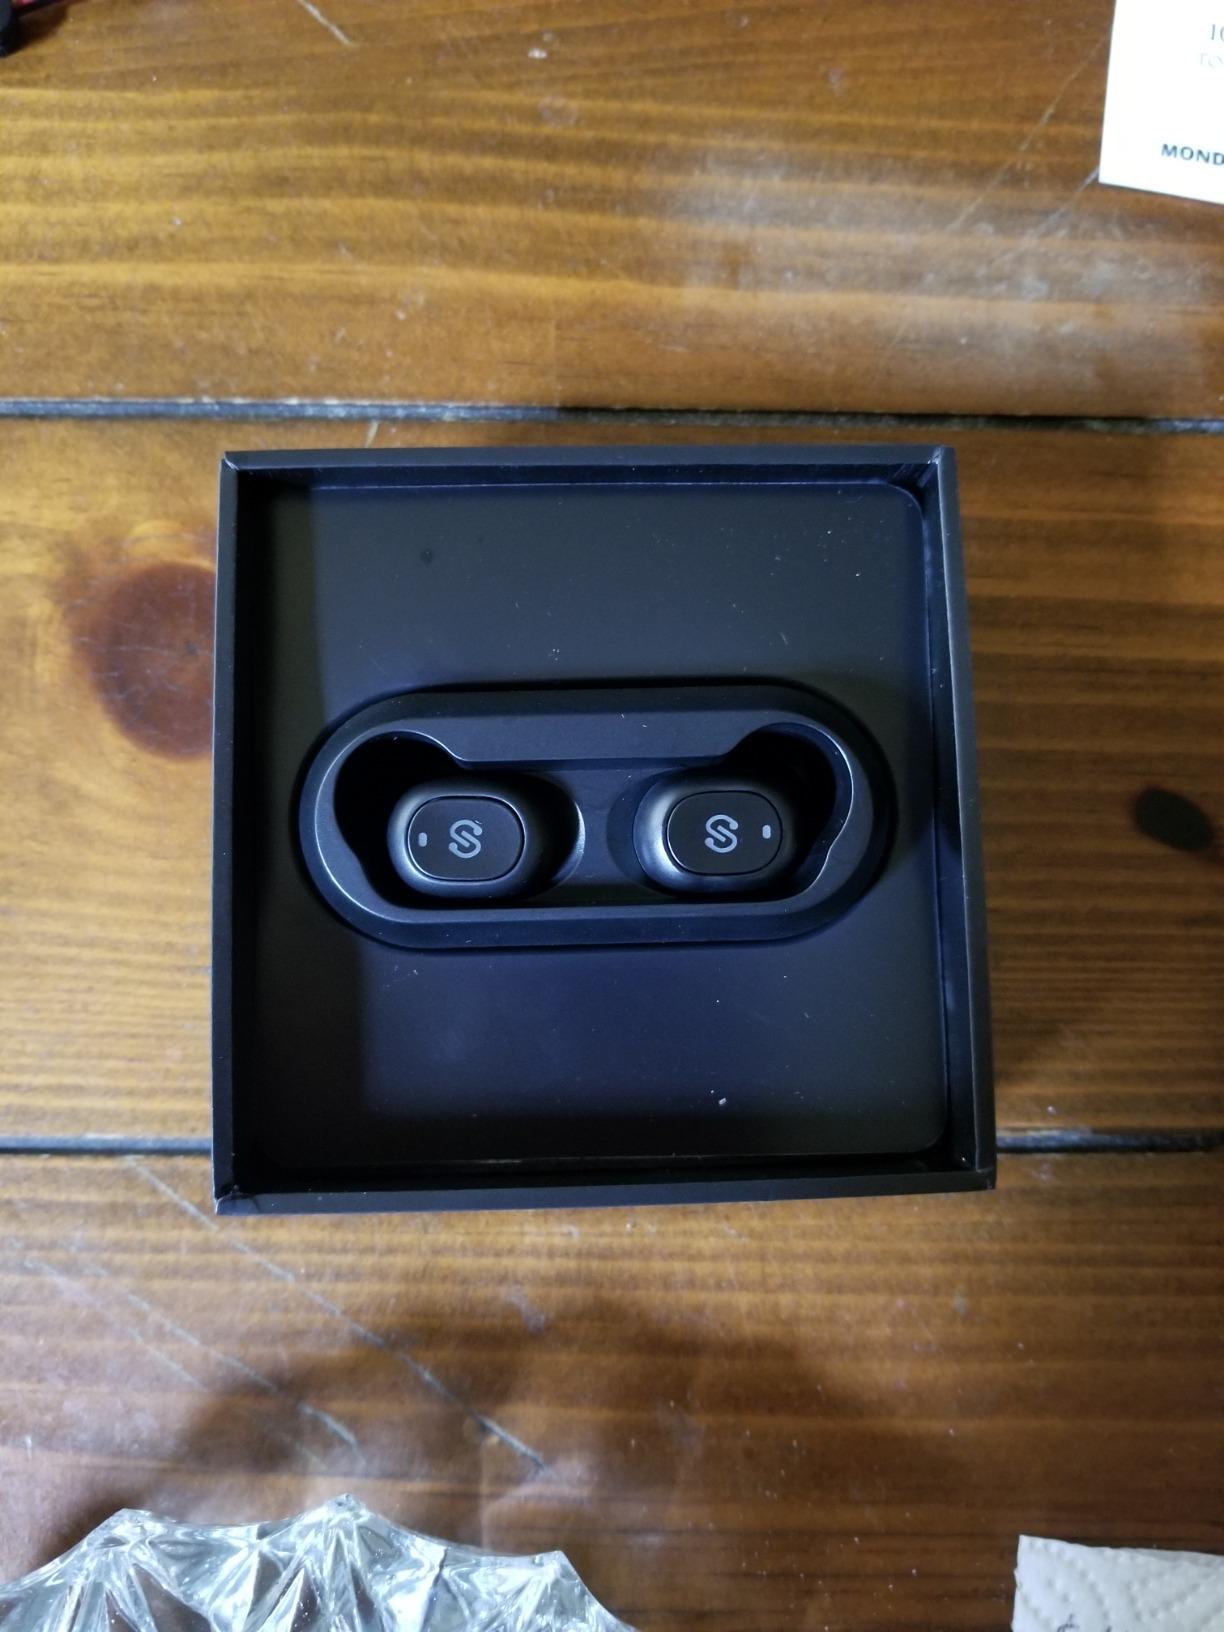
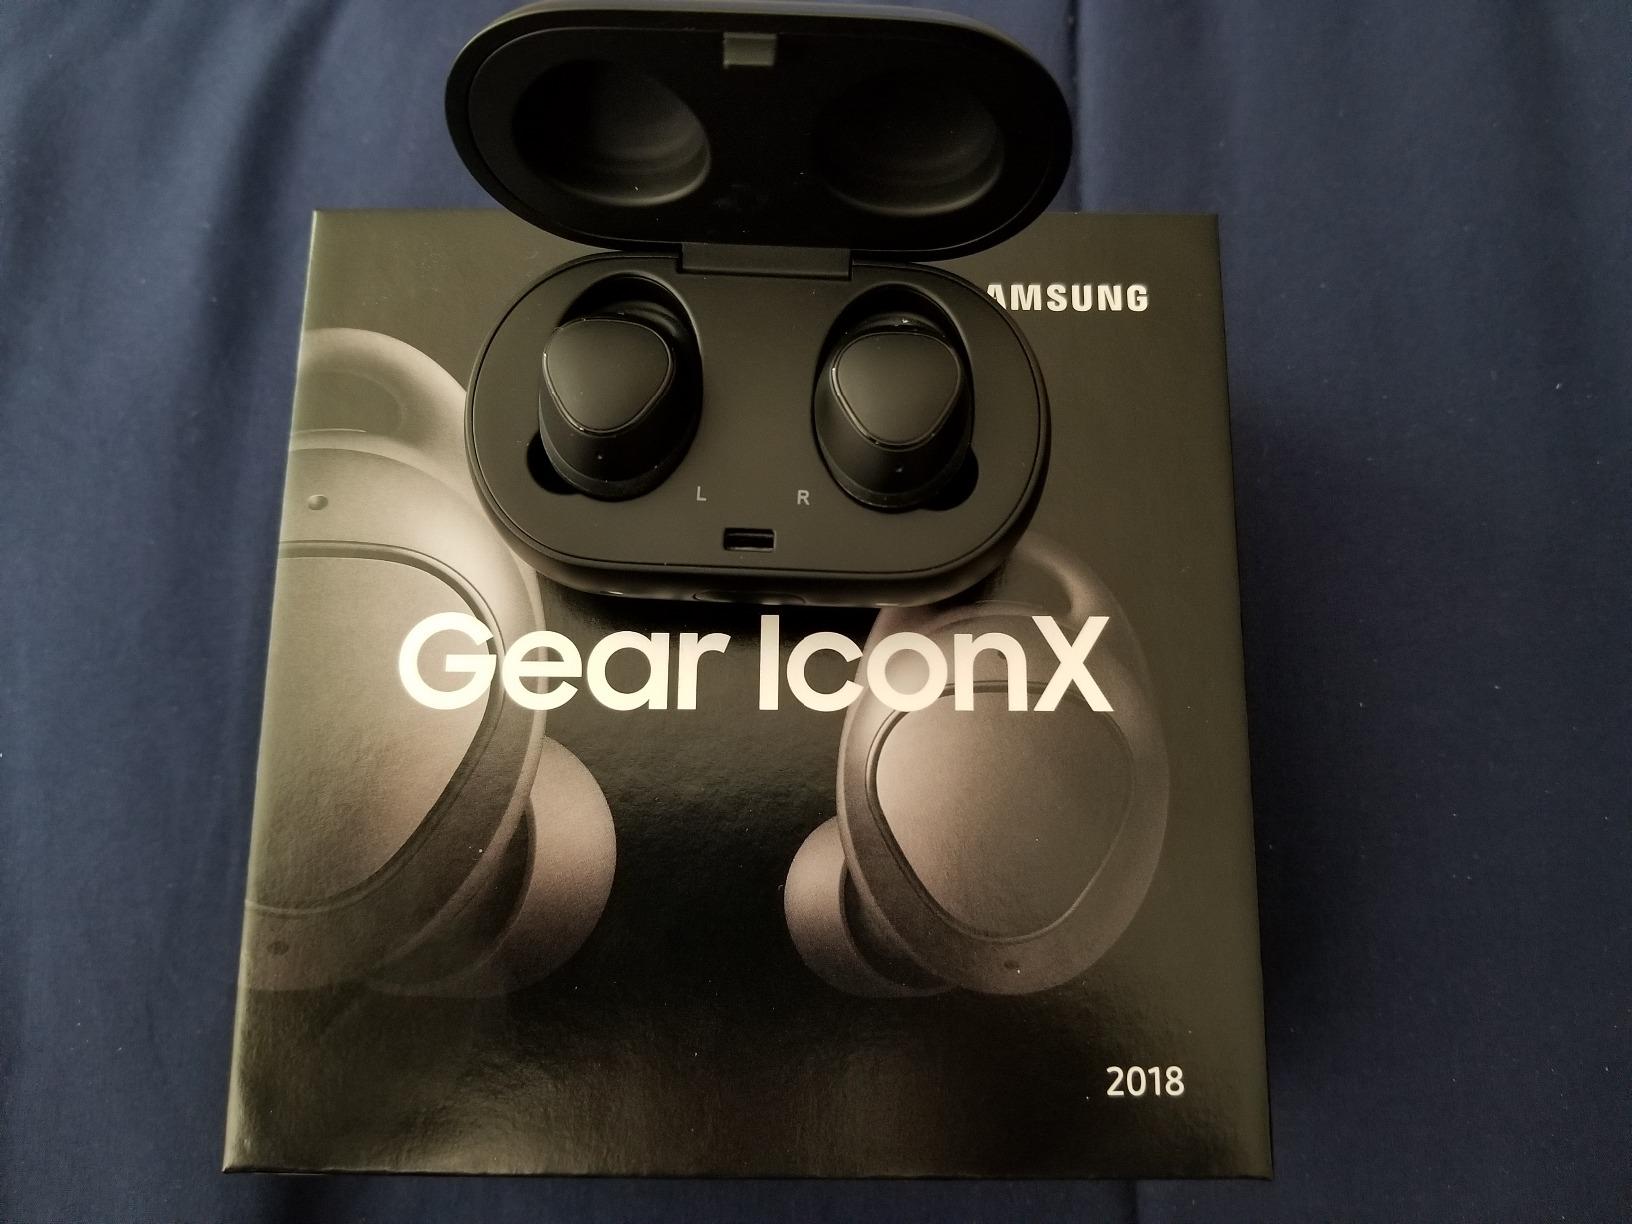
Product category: earbuds
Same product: no